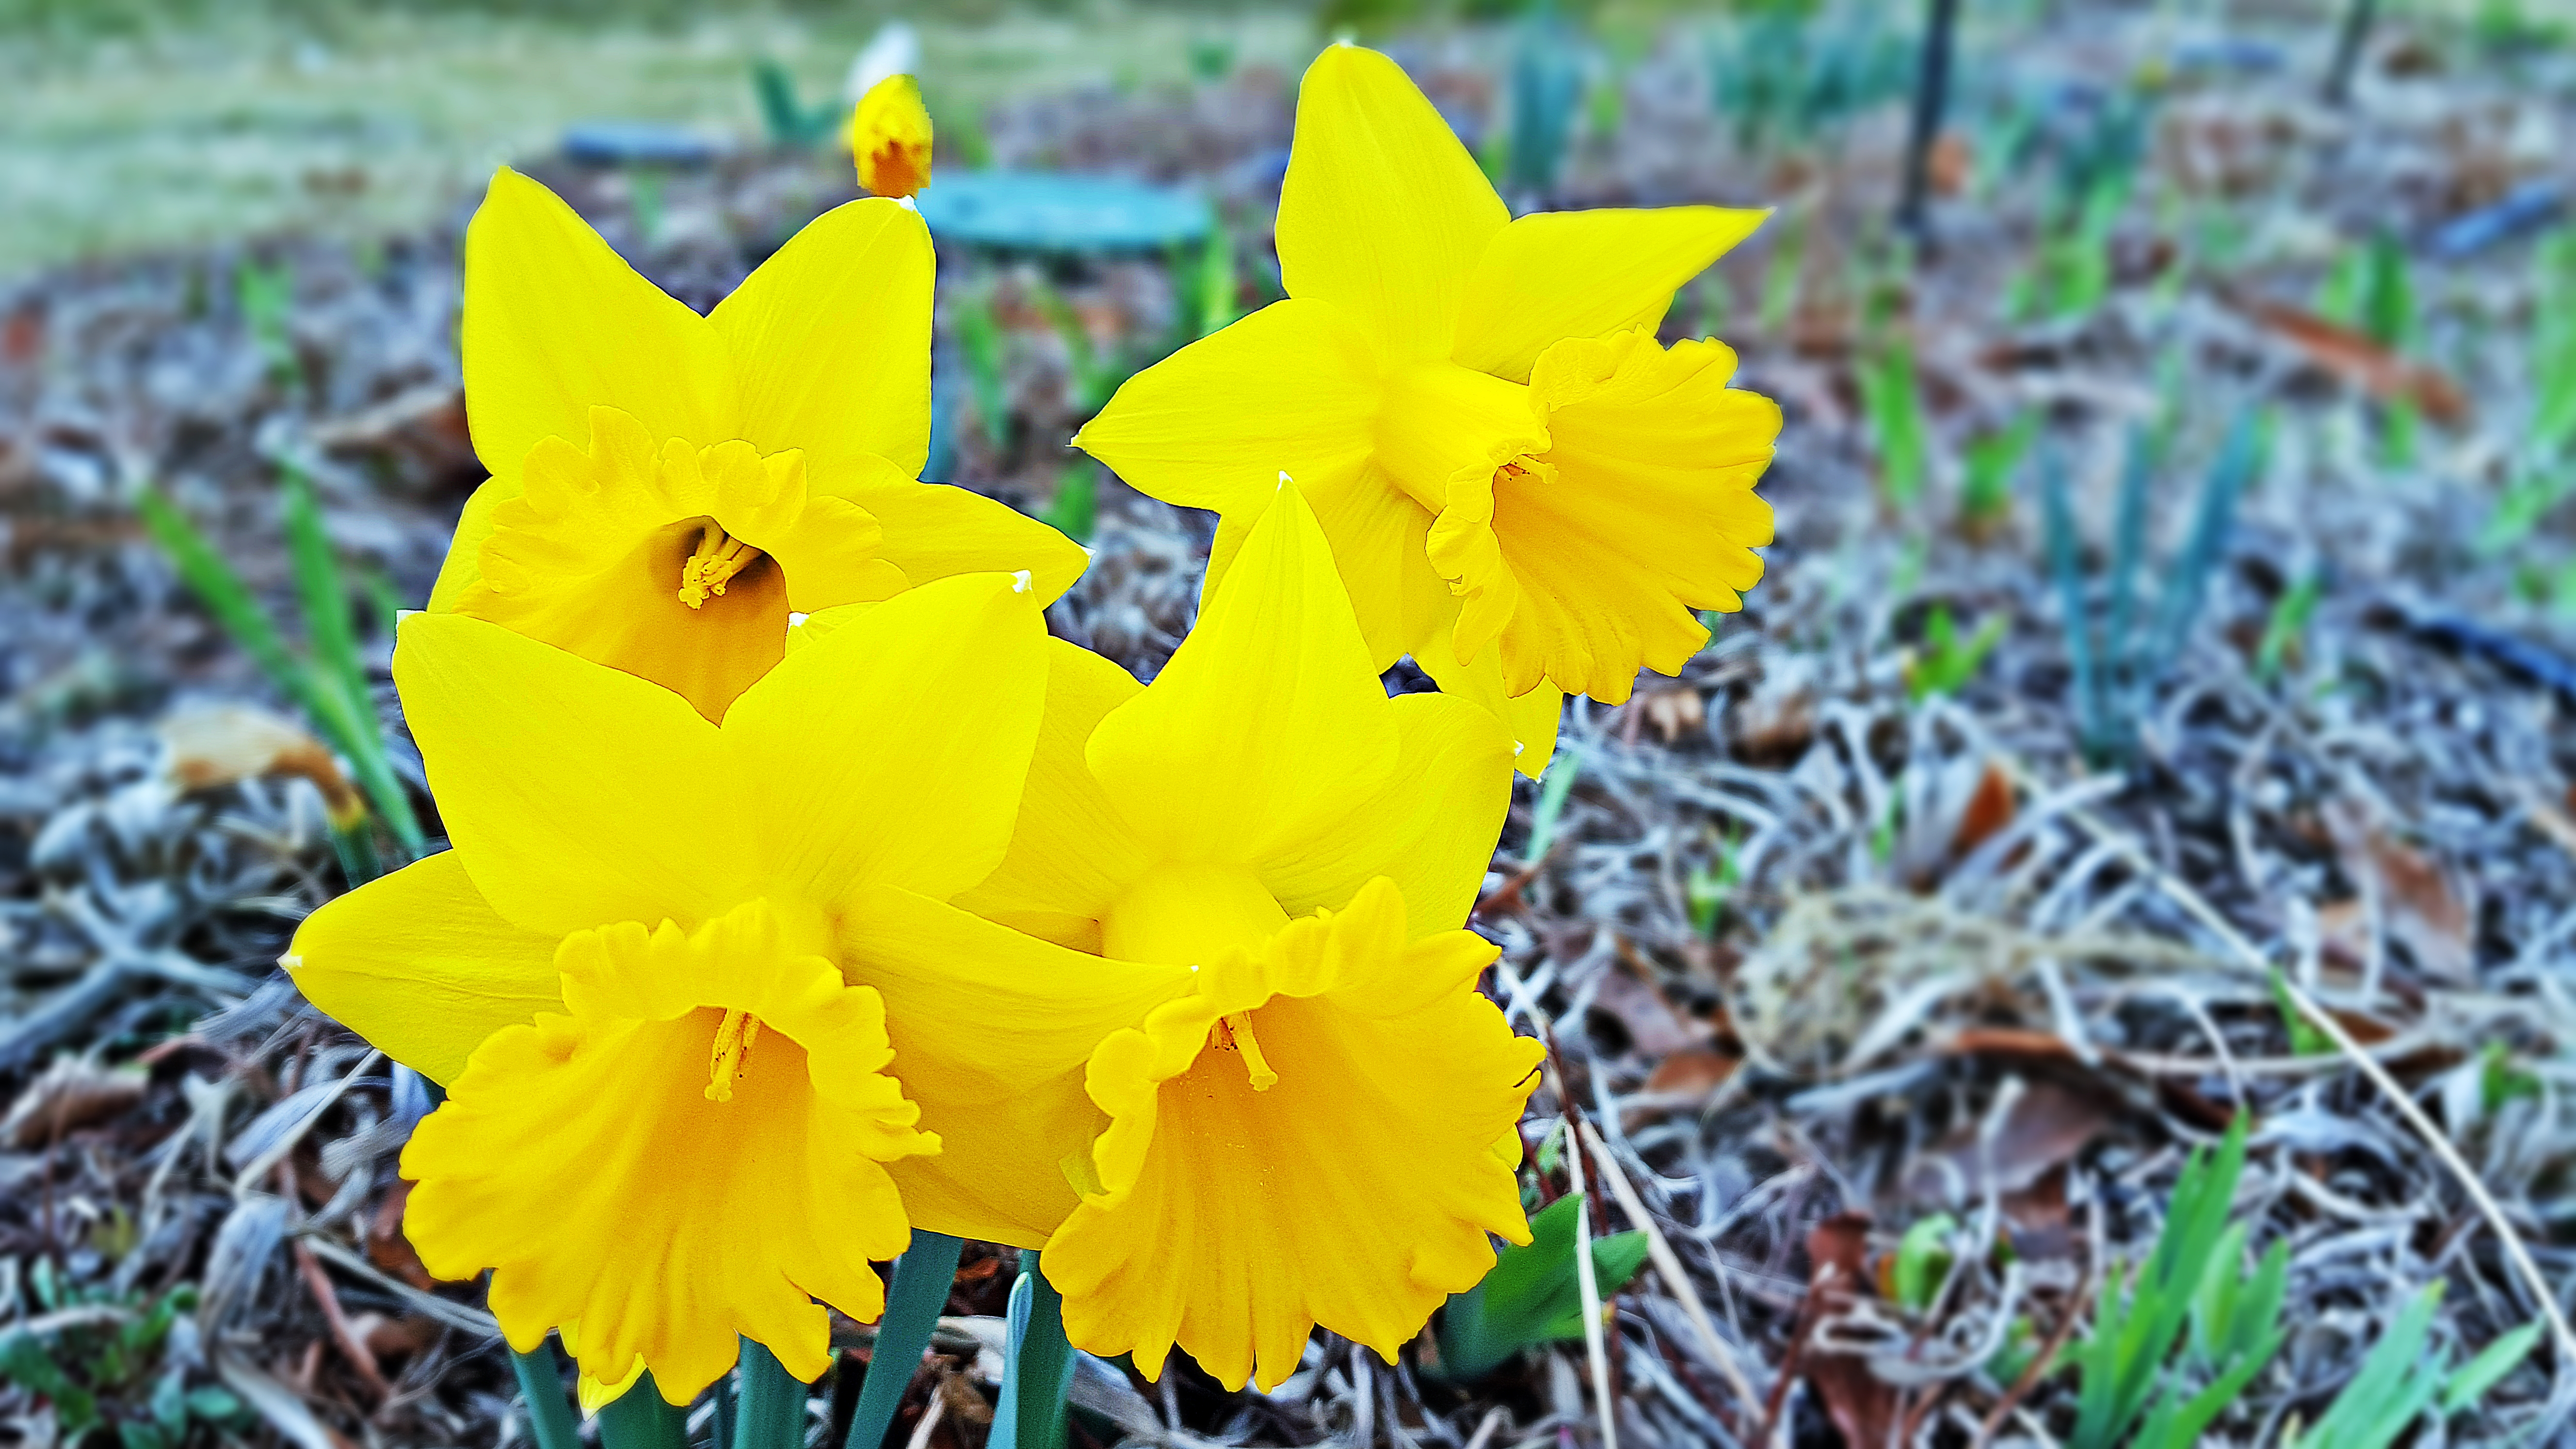
spring, flower, yellow, plant, petal, narcissus, flowering plant, botany, amaryllis family, grass, wildflower, perennial plant